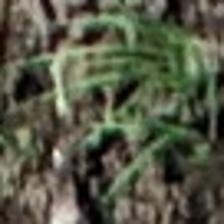
Label: clustered